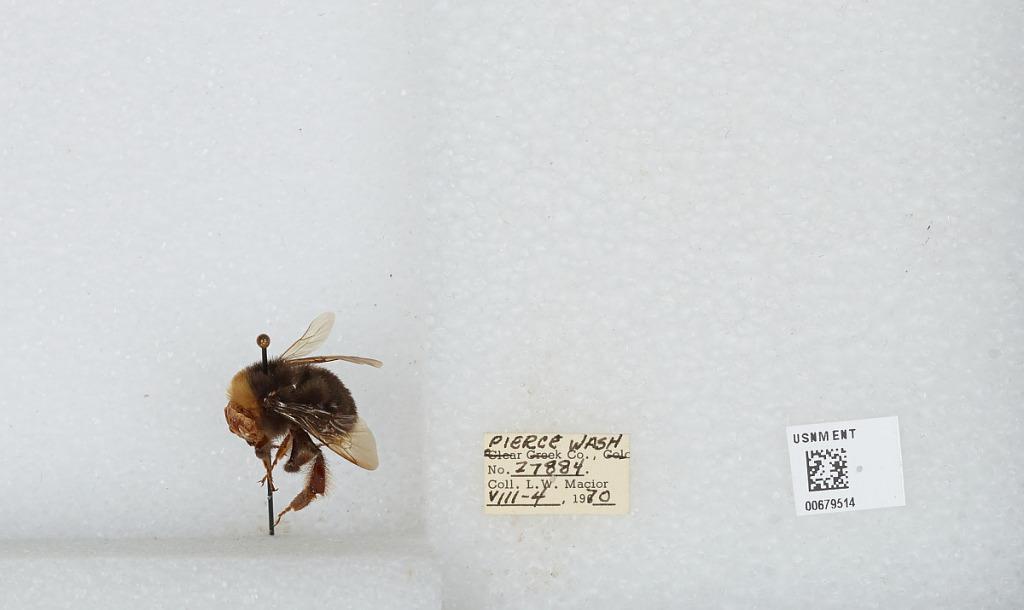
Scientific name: Bombus (Bombus) occidentalis Greene
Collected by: L. Macior
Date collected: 1970-8-4
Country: United States
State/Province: Washington
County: Pierce
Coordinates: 47.05, -122.12